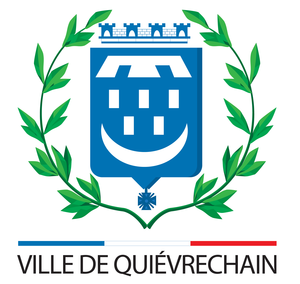
Blason de Quiévrechain
Quiévrechain est une commune française située dans le département du Nord, en région Hauts-de-France.